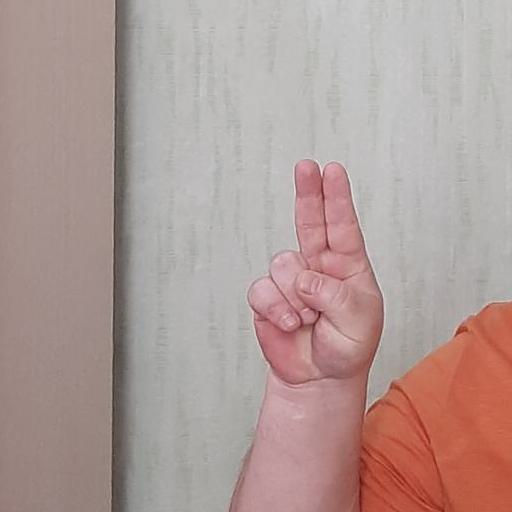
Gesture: two_up